Horae

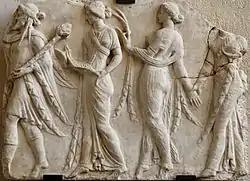
Dionysus leads the Horae. Dionysus carries his thyrsus, and the middle Hora hold ears of wheat. Neo-Attic Roman relief, c. 50–25 BC.

In Greek mythology, the Horae, Horai or Hours were the goddesses of the seasons and the natural portions of time.